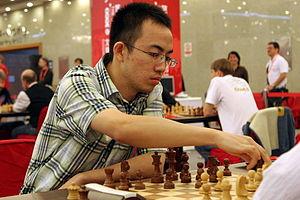
Ni Hua, né le 31 mai 1983 à Shanghai, est un joueur d'échecs chinois.